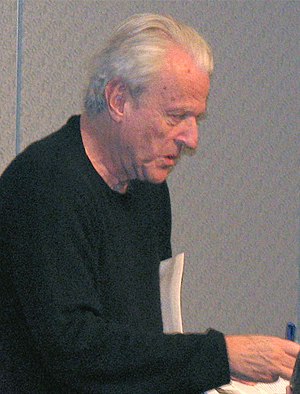
Oscaruddelingen 1970
William Goldman, Bedste Originale Manuskript
Oscaruddelingen 1970 var den 42. oscaruddeling, hvor de bedste film fra 1969 blev hædret af Academy of Motion Picture Arts and Sciences. Uddelingen blev afholdt 7. april 1970 i Dorothy Chandler Pavilion i Los Angeles, Californien, USA. For andet år i træk var der ingen officiel vært. Priser blev uddelt af sytten "Friends of Oscar": Bob Hope, John Wayne, Barbra Streisand, Fred Astaire, Jon Voight, Myrna Loy, Clint Eastwood, Raquel Welch, Candice Bergen, James Earl Jones, Katharine Ross, Cliff Robertson, Ali MacGraw, Barbara McNair, Elliott Gould, Claudia Cardinale, og Elizabeth Taylor.